American airborne landings in Normandy

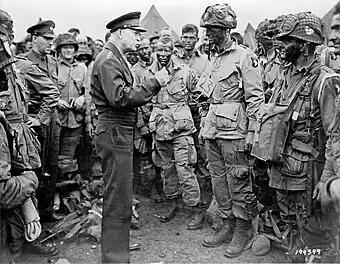
General Dwight D. Eisenhower speaking with First lieutenant Wallace C. Strobel and men of Company E, 2nd Battalion, 502nd Parachute Infantry Regiment on June 5, 1944 at USAAF Greenham Common. The placard around Strobel's neck indicates he is the jumpmaster for chalk 23 of the 438th TCG. Strobel's battalion was the first to drop into Normandy.

Efforts of the early wave of pathfinder teams to mark the drop zones were partially ineffective. The first serial, assigned to DZ A, missed its zone and set up a mile away near St. Germain-de-Varreville. The team was unable to get either its amber halophane lights or its Eureka beacon working until the drop was well in progress. Although the second pathfinder serial had a plane ditch in the sea en route, the remainder dropped two teams near DZ C, but most of their marker lights were lost in the ditched airplane. They managed to set up a Eureka beacon just before the assault force arrived but were forced to use a hand held signal light which was not seen by some pilots. The planes assigned to DZ D along the Douve River failed to see their final turning point and flew well past the zone. Returning from an unfamiliar direction, they dropped 10 minutes late and off target. The drop zone was chosen after the 501st PIR's change of mission on May 27 and was in an area identified by the Germans as a likely landing area. Consequently so many Germans were nearby that the pathfinders could not set out their lights and were forced to rely solely on Eureka, which was a poor guide at short range.